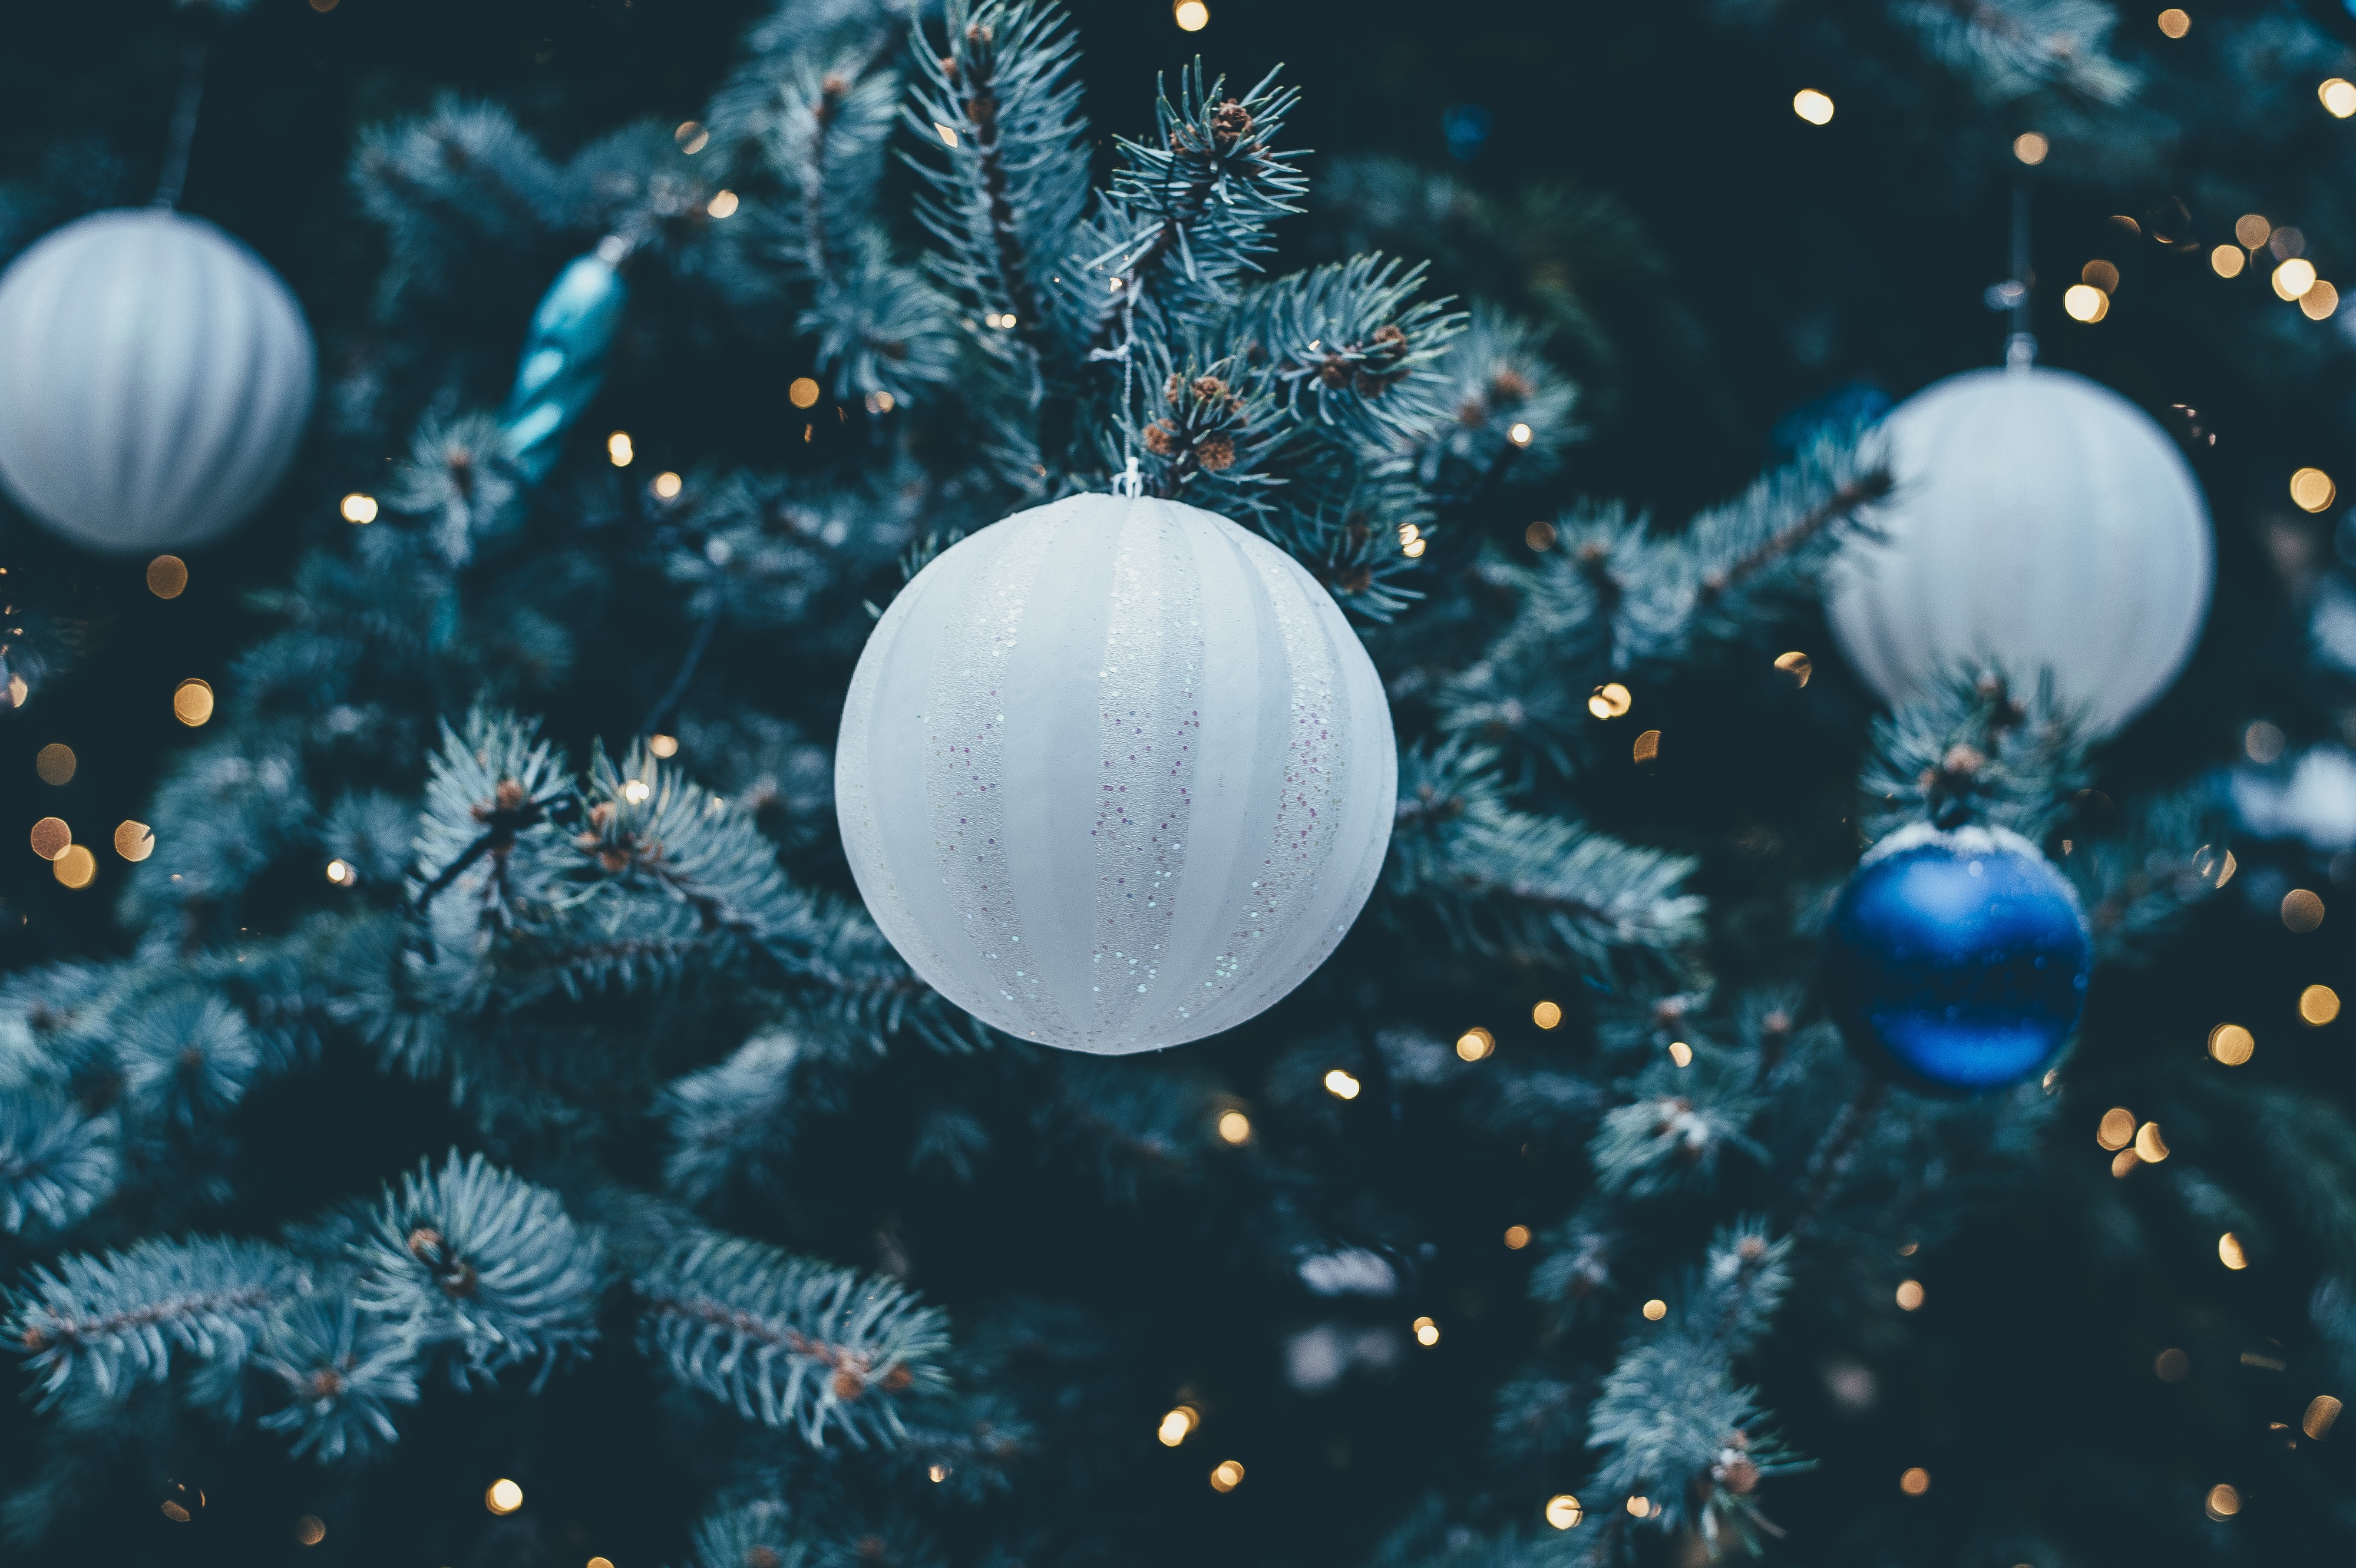
tree, branch, snow, winter, light, blur, celebration, decoration, blue, christmas, fir, new year, christmas tree, circle, snowflake, bangle, christmas decoration, universe, ball, sphere, shining, merry, eve, glisten, astronomical object, computer wallpaper, fractal art